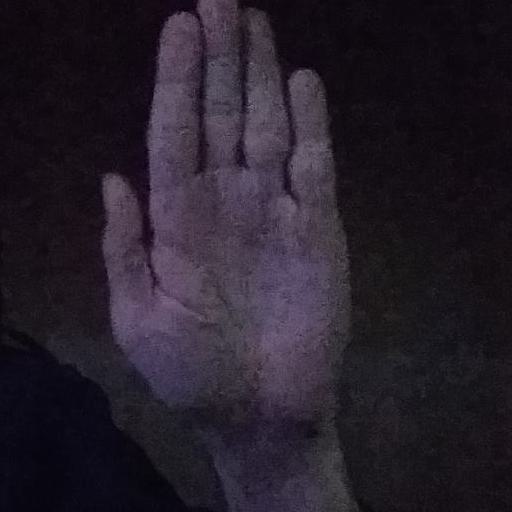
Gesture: stop